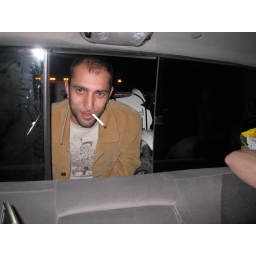
Ara attempting to pee in an empty beer bottle in the back of the truck